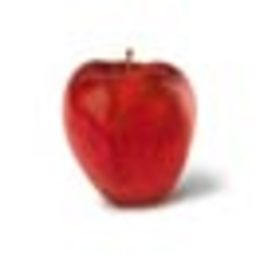
Label: Apple